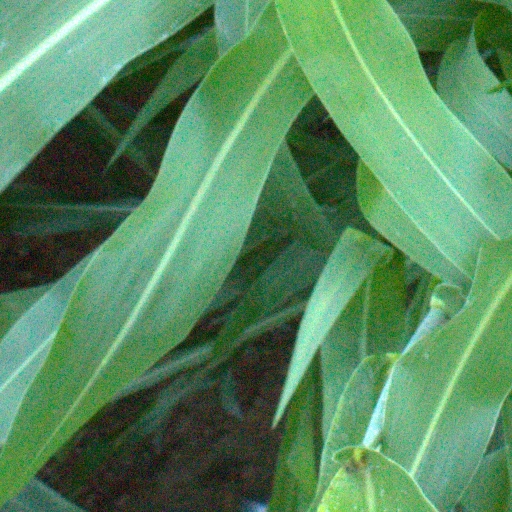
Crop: sorghum